Johanna Sacco

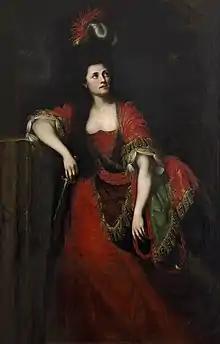
Joseph Hickel; Johanna Sacco as Medea, 1786

Johanna Sacco (Prague 16 November 1754- 21 December 1802, Vienna) was an Austrian ballet dancer and stage actor.